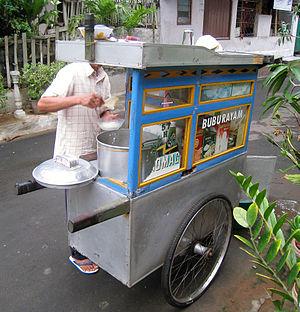
Le bubur ayam est une bouillie de poulet Indonésienne. C'est un congee de riz avec de l'émincé de poulet, servi avec des condiments tels que des cébettes sautées, des échalotes frites, du céleri, du tongcay, des pousses de soja frites, des beignets chinois, de la sauce de soja, et parfois recouvert avec un bouillon jaune de poulet et des kerupuk.